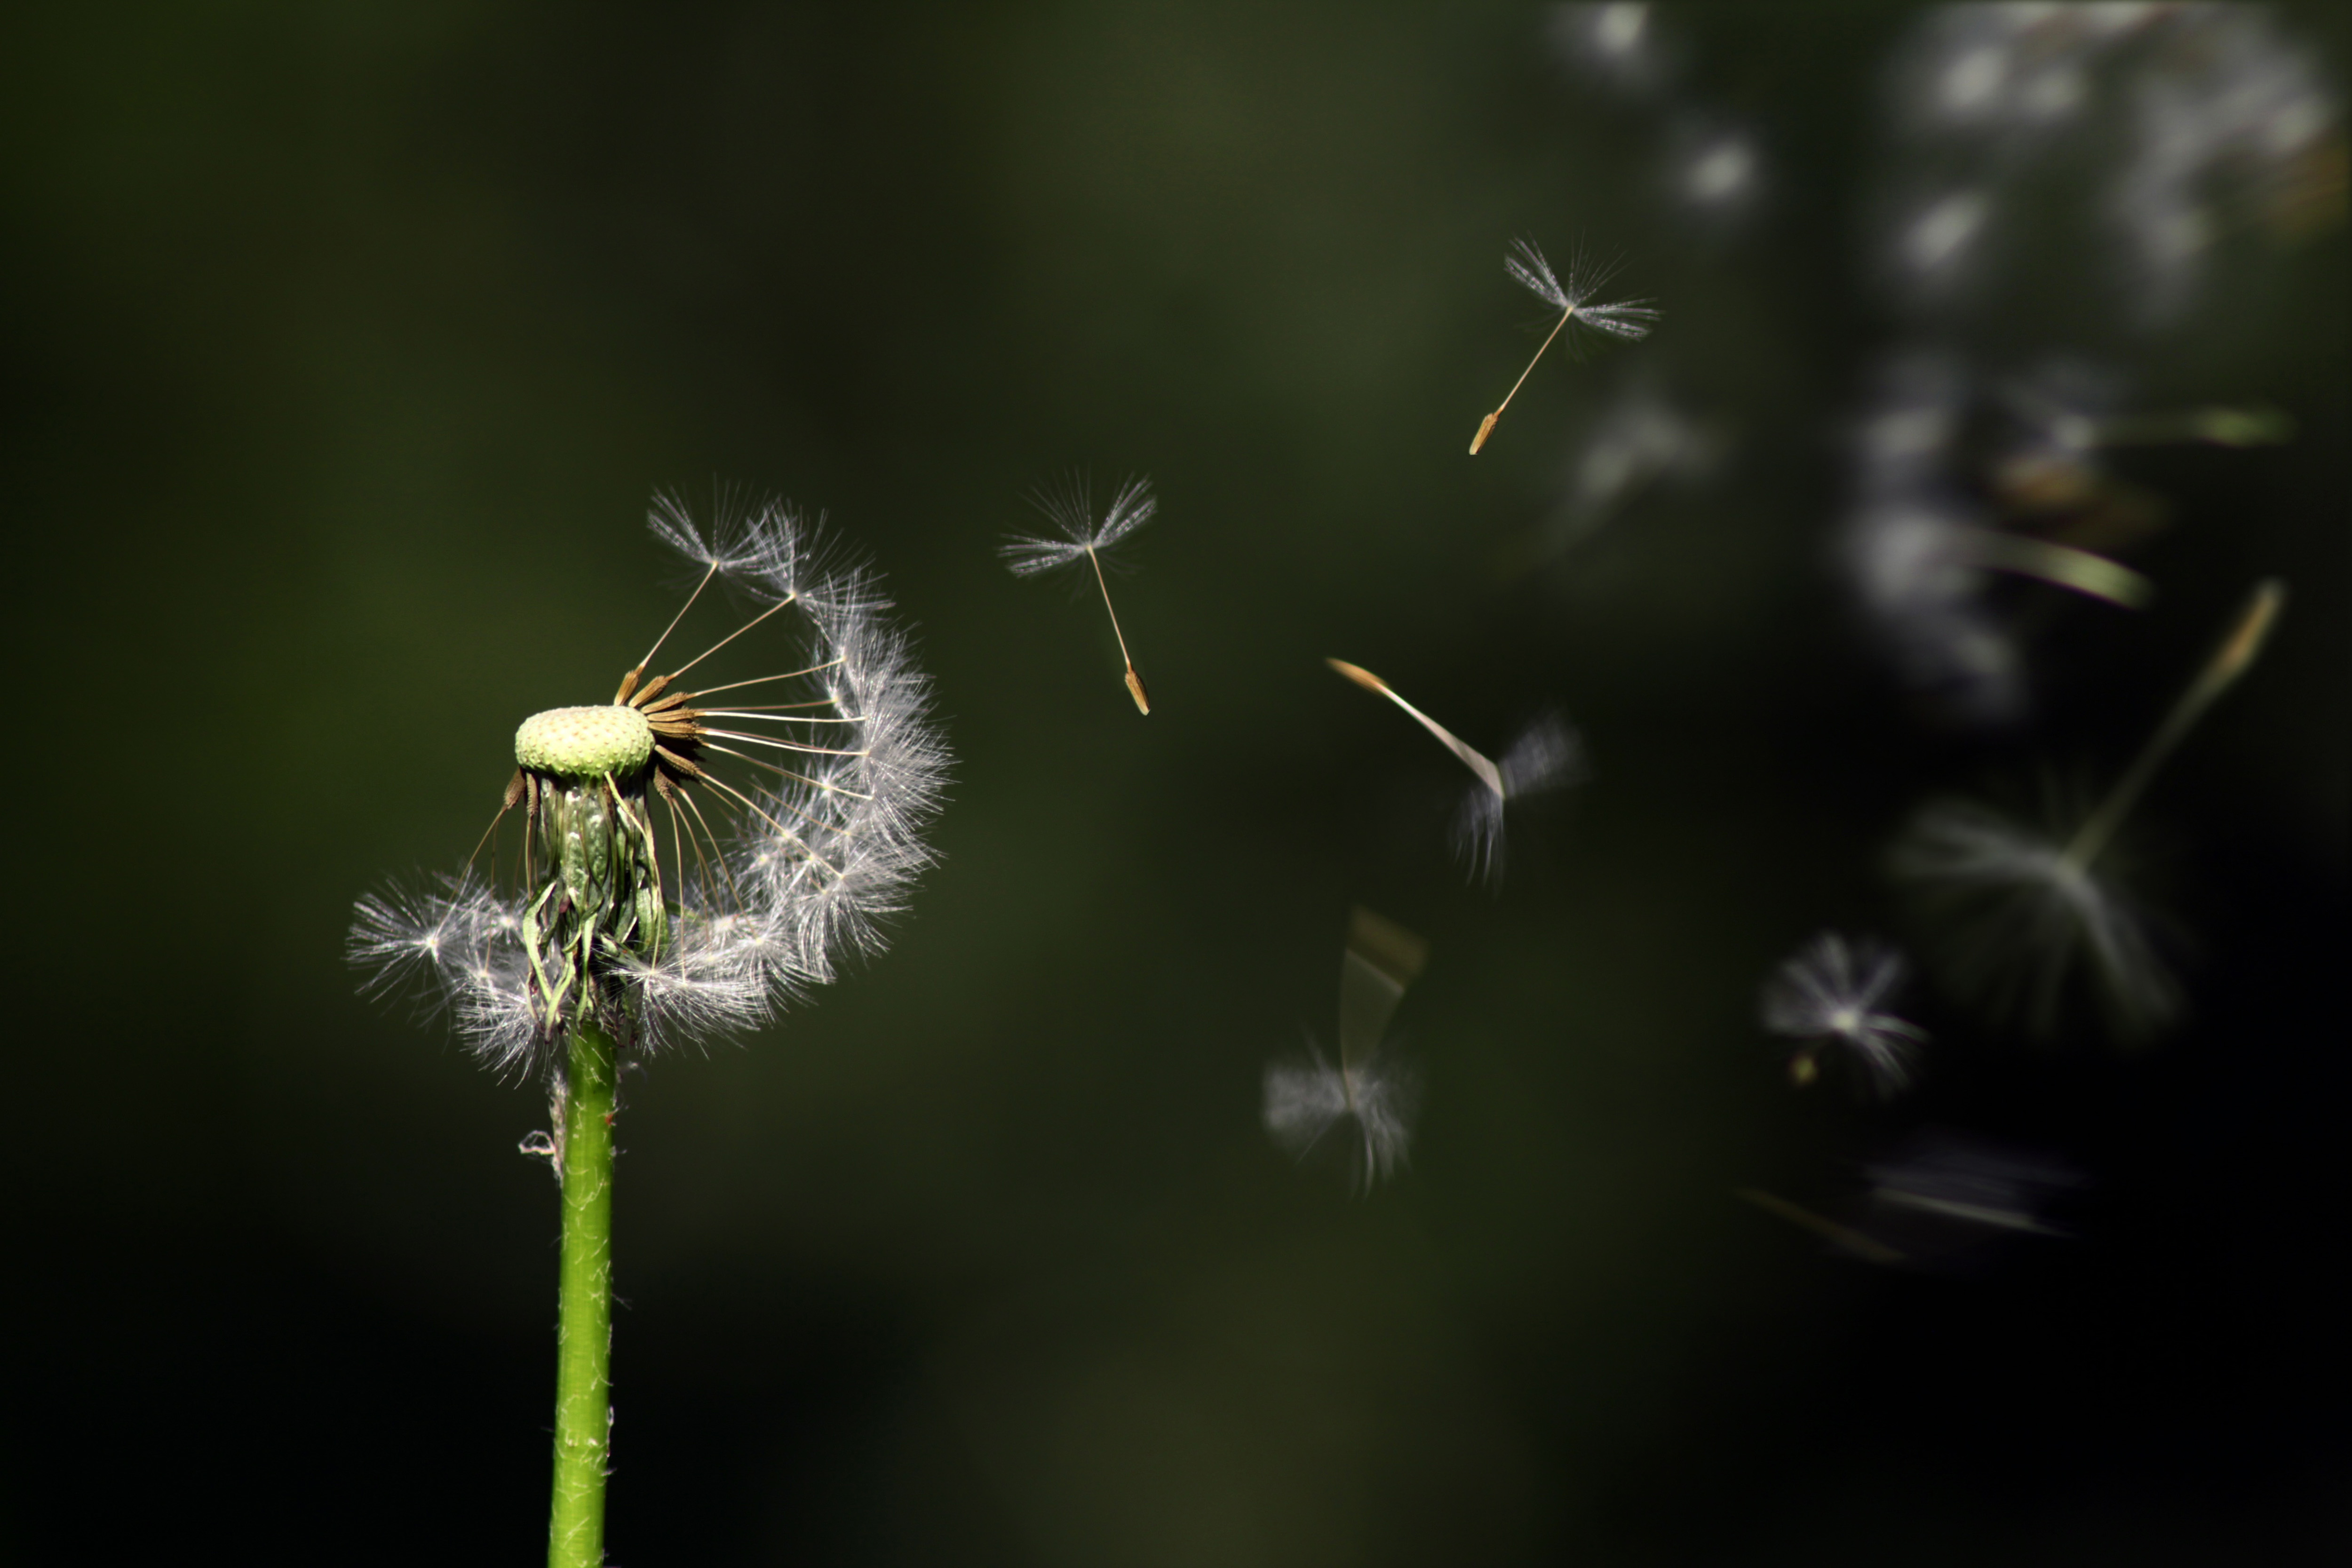
dandelion, flower, plant, close up, water, macro photography, flowering plant, photography, crassocephalum, wildflower, plant stem, sow thistles, daisy family, wildlife, pollen